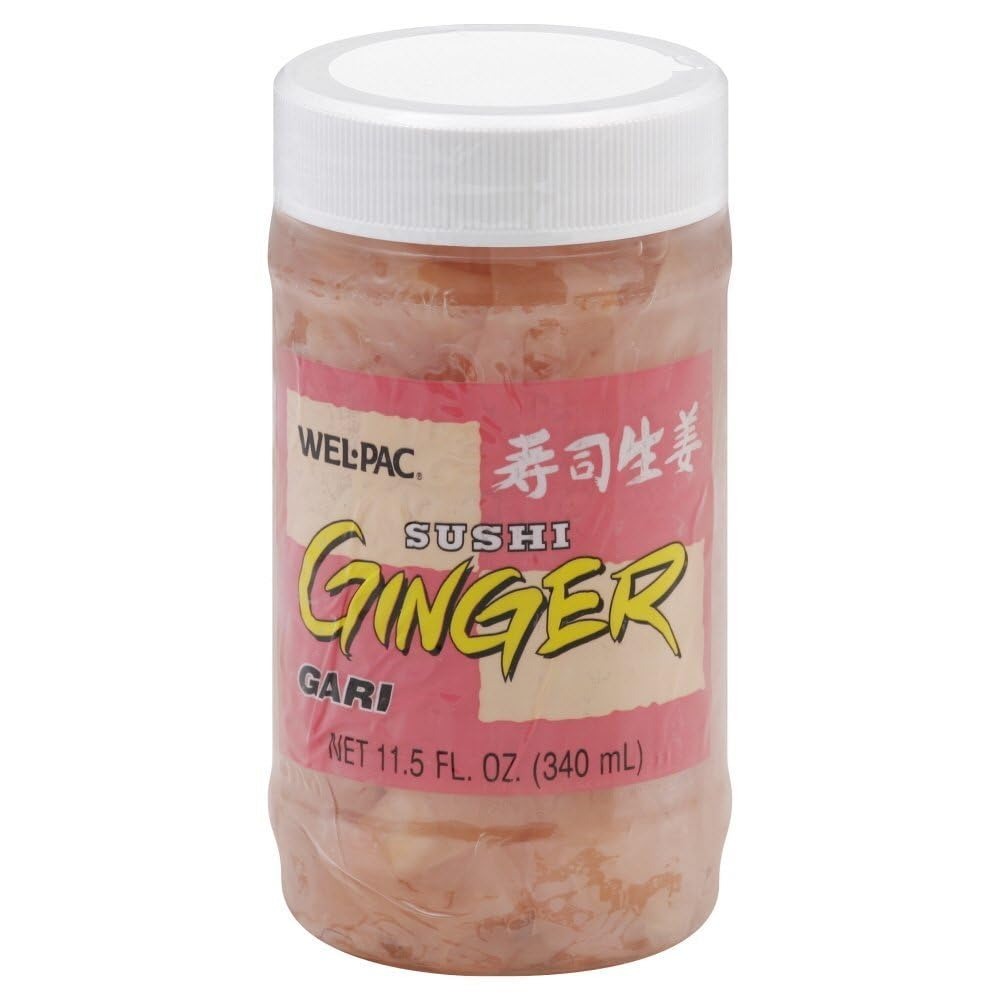
Item Name: Wel Pac Sushi Shoga
Value: nan
Unit: None

Price: 3.87